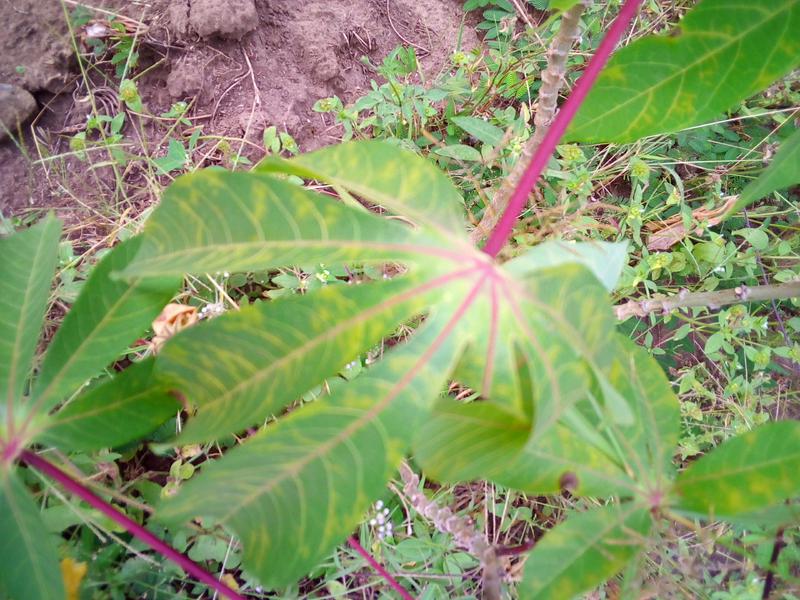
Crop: cassava
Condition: brown_streak_disease